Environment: real
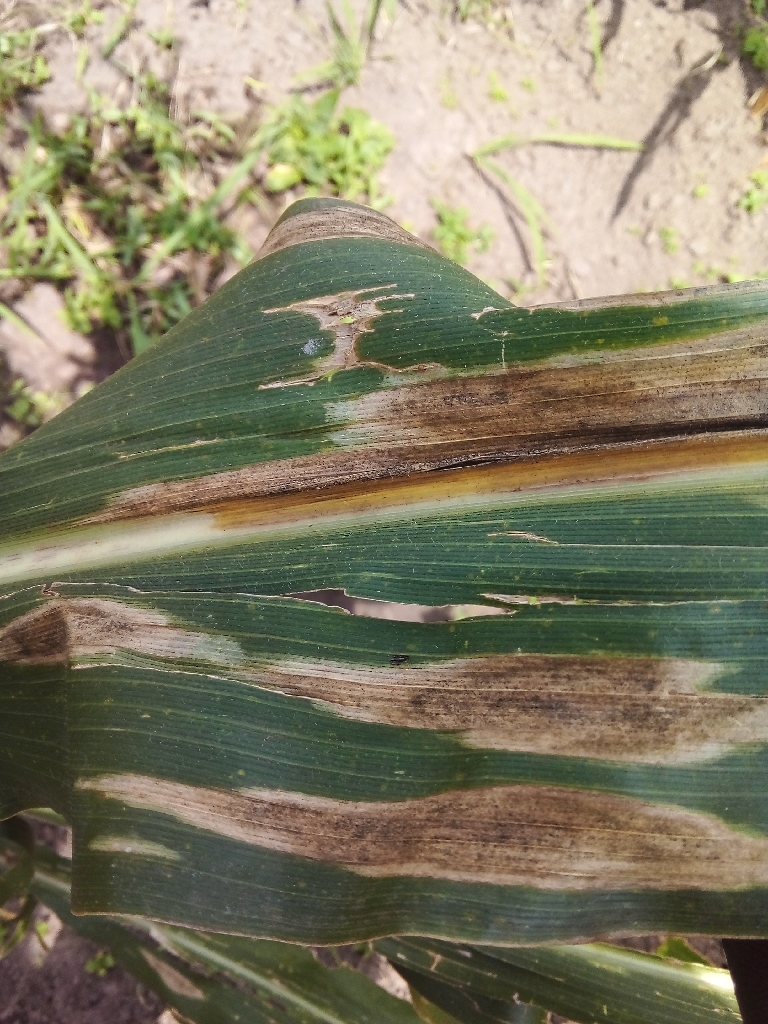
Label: northern_corn_leaf_blight